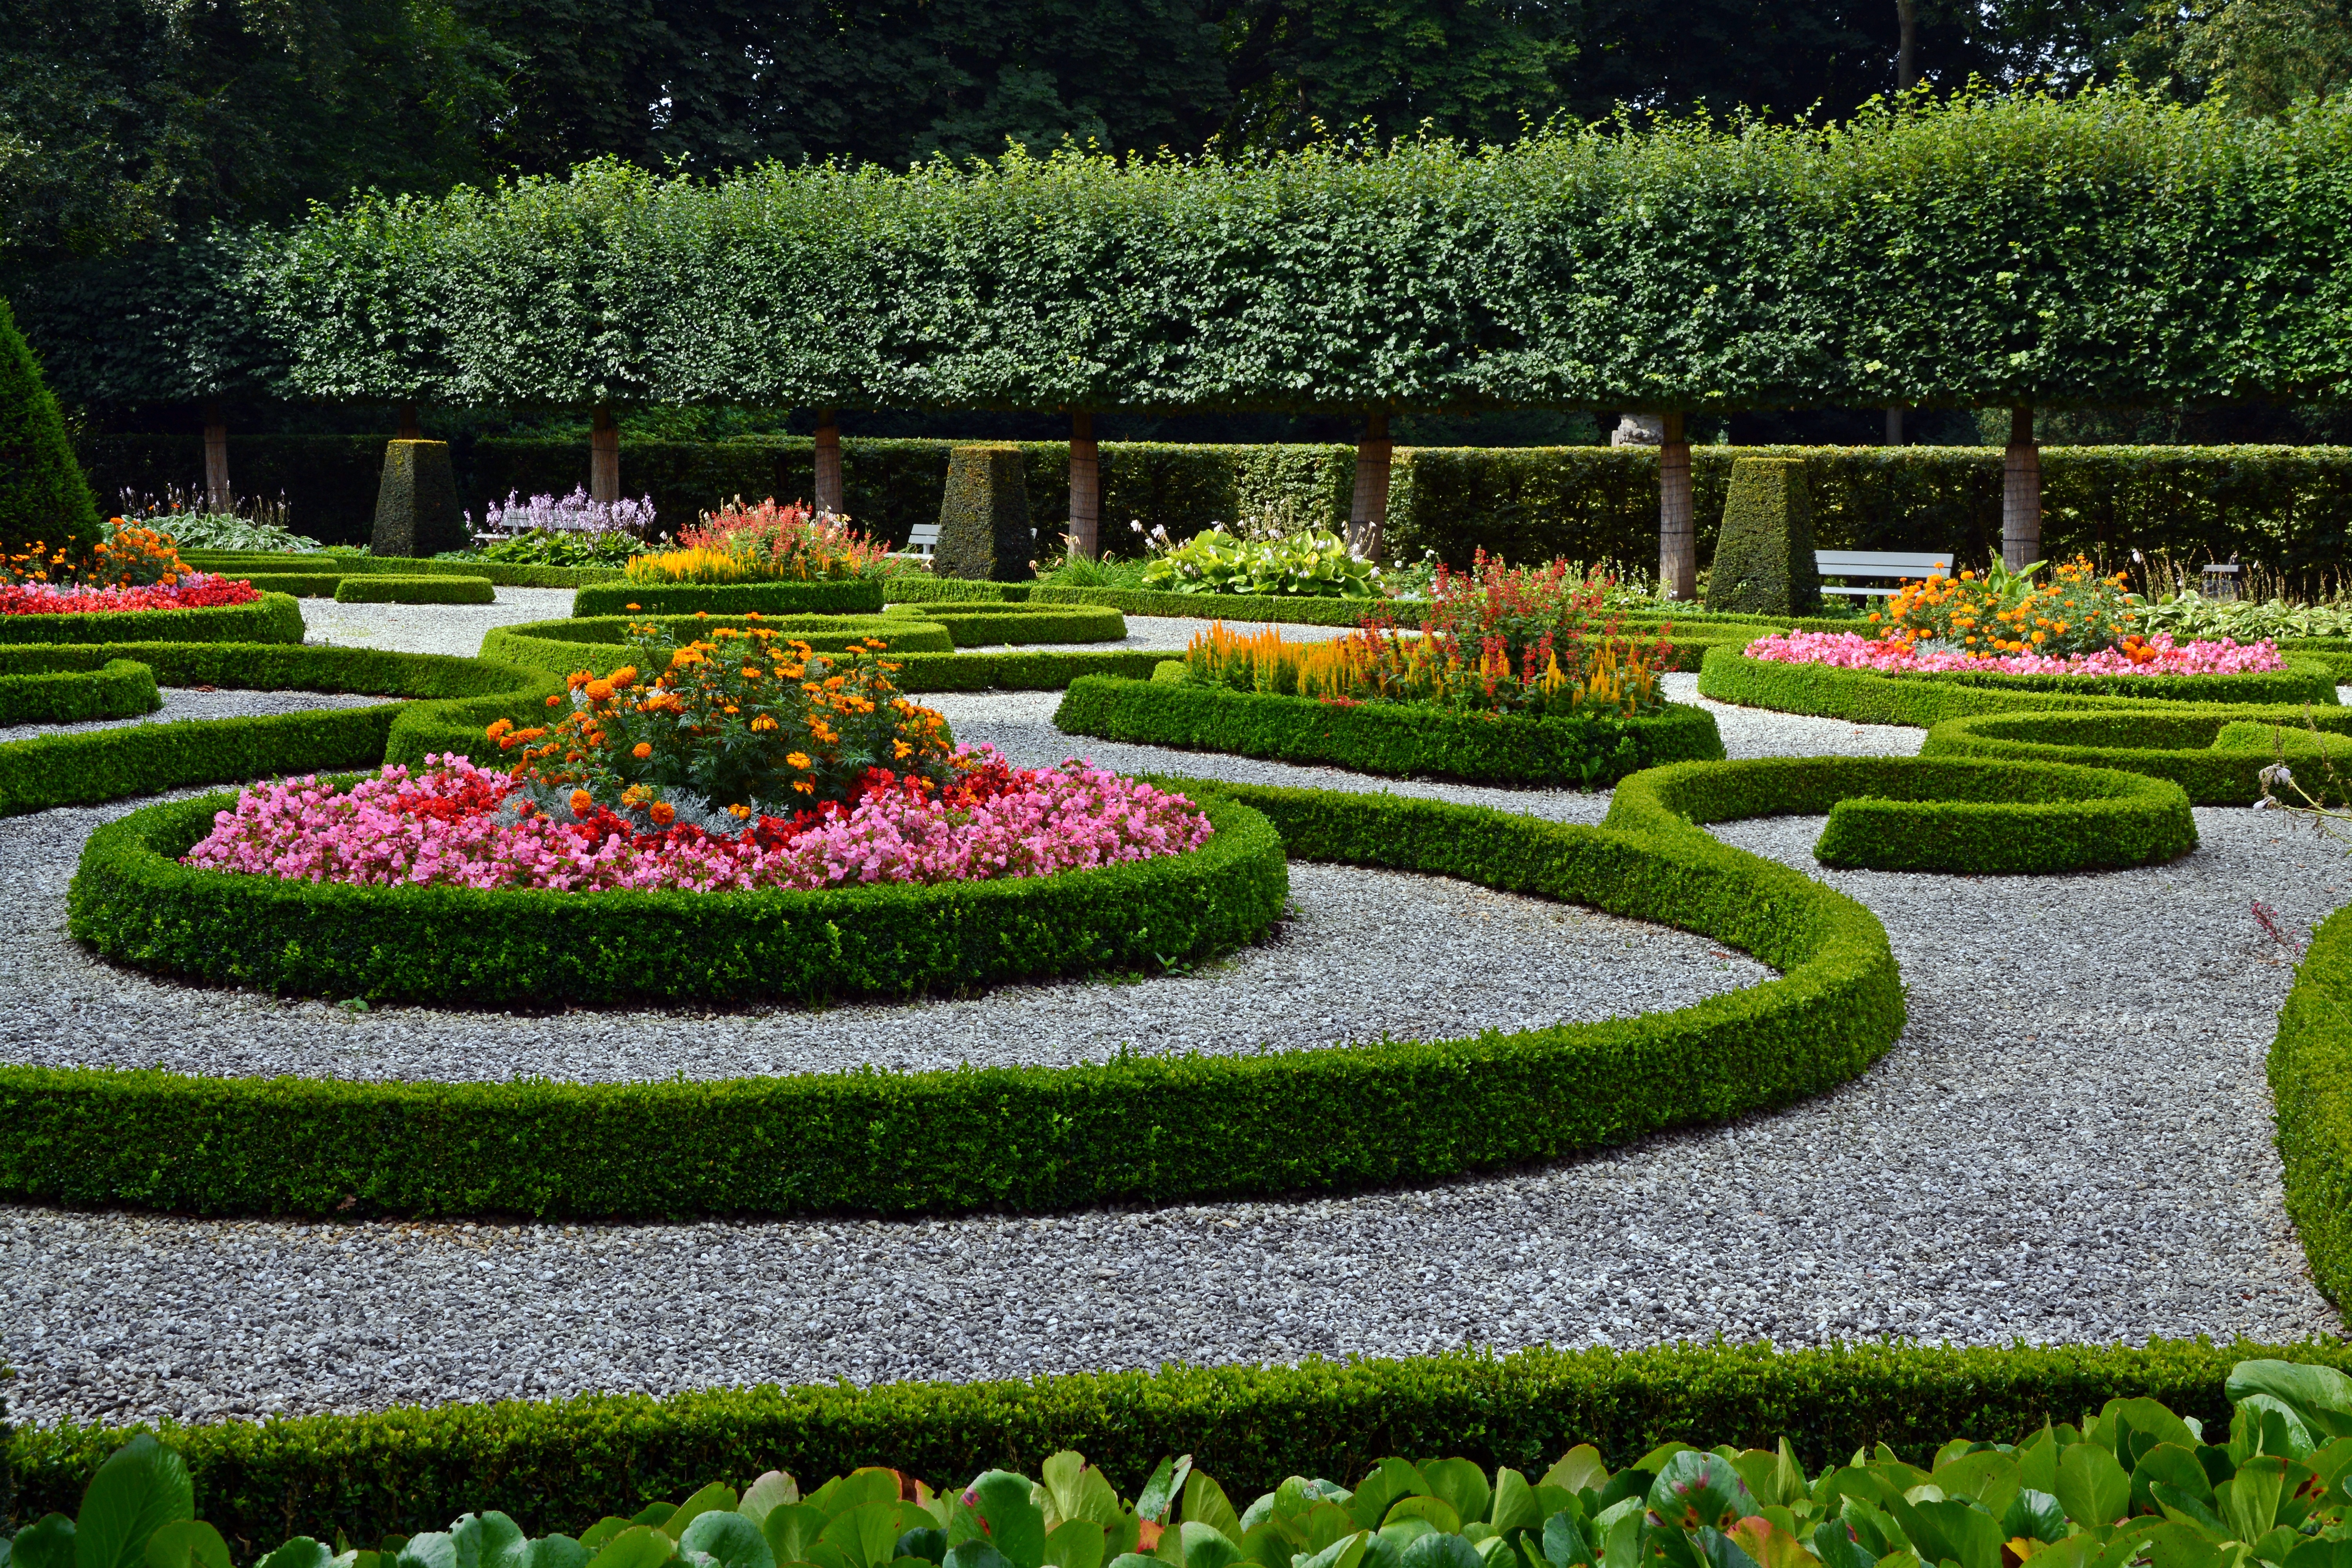
landscape, grass, plant, lawn, flower, park, backyard, botany, garden, sculpture, landscaping, shrub, botanical garden, estate, yard, applied, flooring, schlo wolfsburg, garden decor, outdoor structure, landscape architect, garden designer